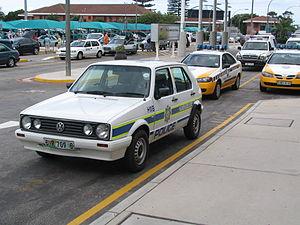
La Volkswagen Golf I est une automobile de la marque allemande Volkswagen, et est la première version de la série Golf.